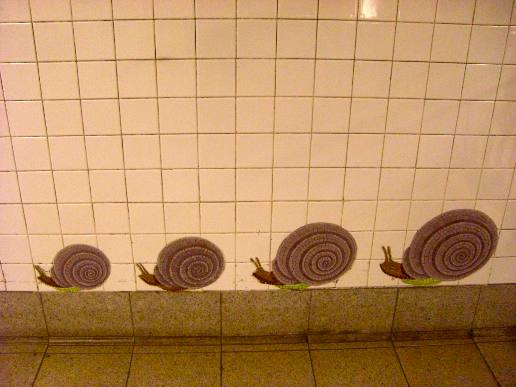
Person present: No